Taís Rochel

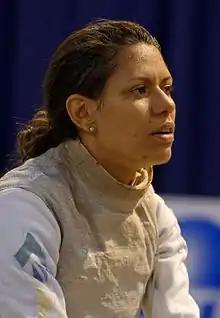
Rochel in 2015

Taís Rochel (born 16 October 1983) is a Brazilian fencer. She competed in the women's foil event at the 2016 Summer Olympics. In the first round, she defeated Saudi Arabian Lubna Al-Omair by the score of 15–0. The match took 1 minute and 44 seconds.